Daramyn Tömör-Ochir

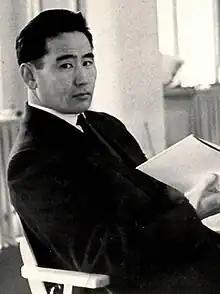

Daramyn Tömör-Ochir (1921 – 2 October 1985) was a Mongolian politician and scholar of Marxism–Leninism. A graduate of Moscow State University, he served as the secretary for ideology of the central committee of the ruling Mongolian People's Revolutionary Party and a member of its Politburo from 1958 to 1962, when he was expelled on orders of Mongolia's leader Yumjaagiin Tsedenbal for trying "to inflame nationalist passions" after his role in organizing national celebrations for the 800th birthday of Genghis Khan. Tömör-Ochir was later murdered in October 1985.